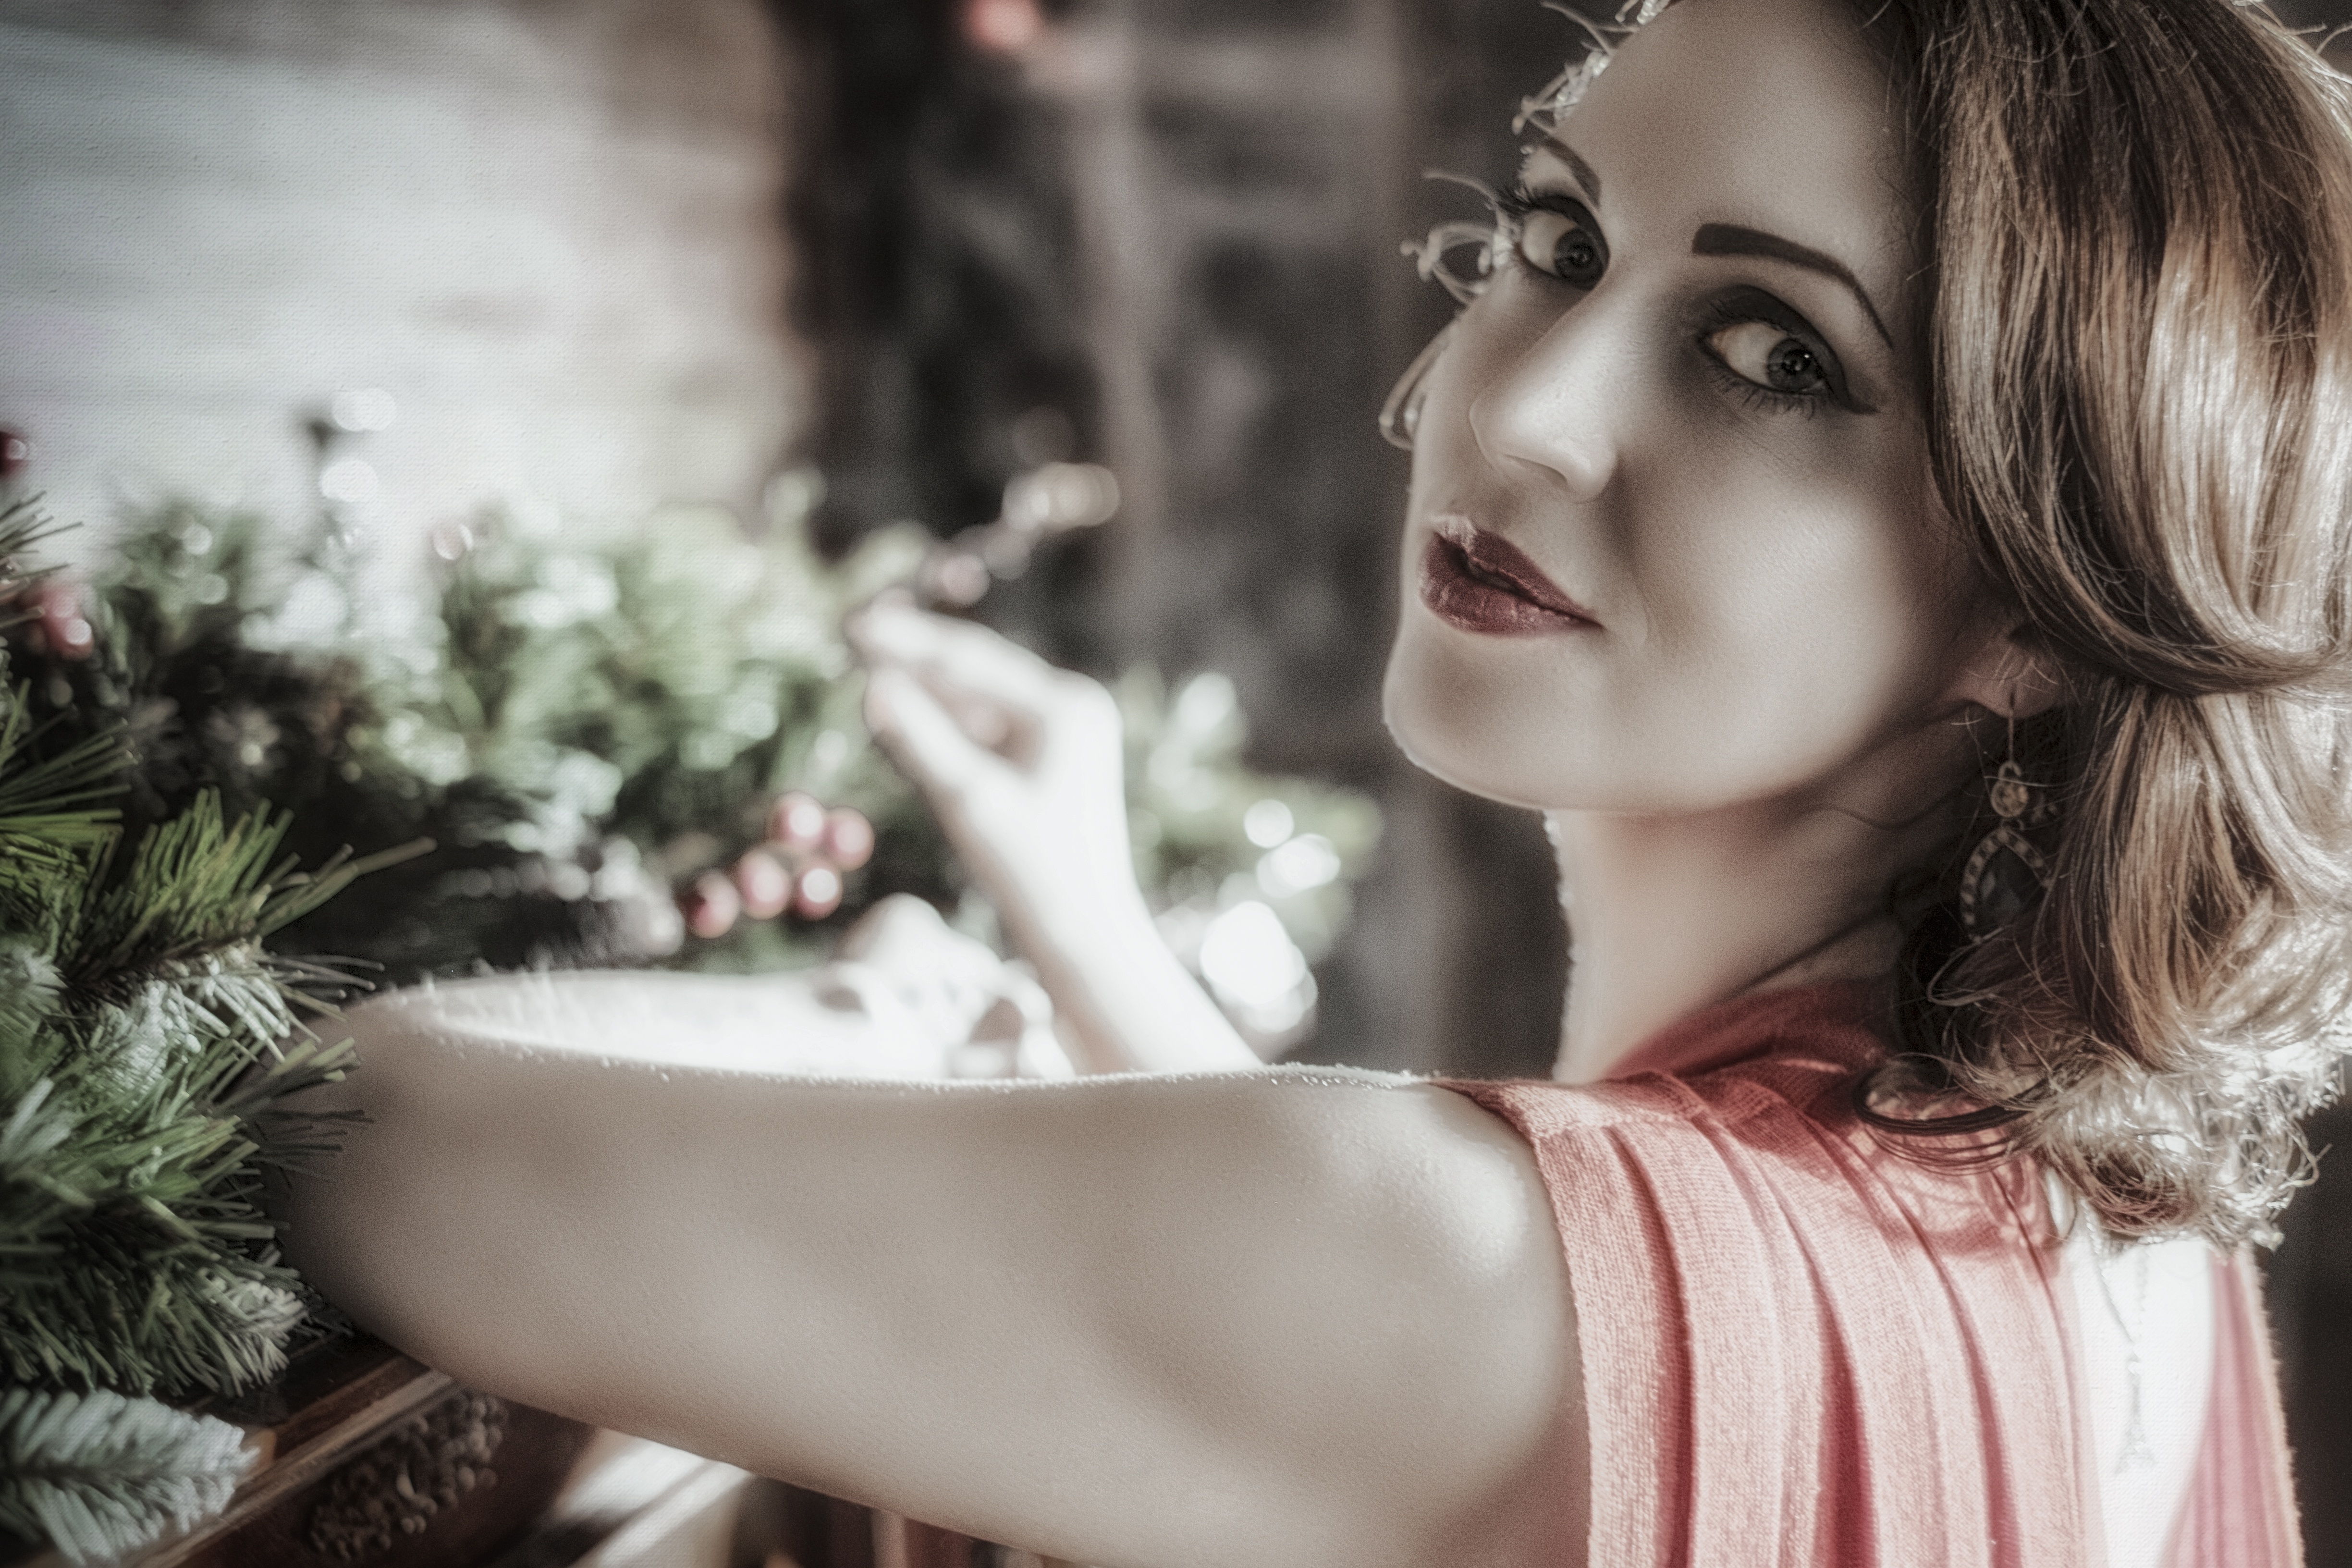
person, girl, woman, photography, flower, portrait, model, spring, fashion, lady, dress, eye, photograph, skin, beauty, photo shoot, new year's eve, brown hair, portrait photography